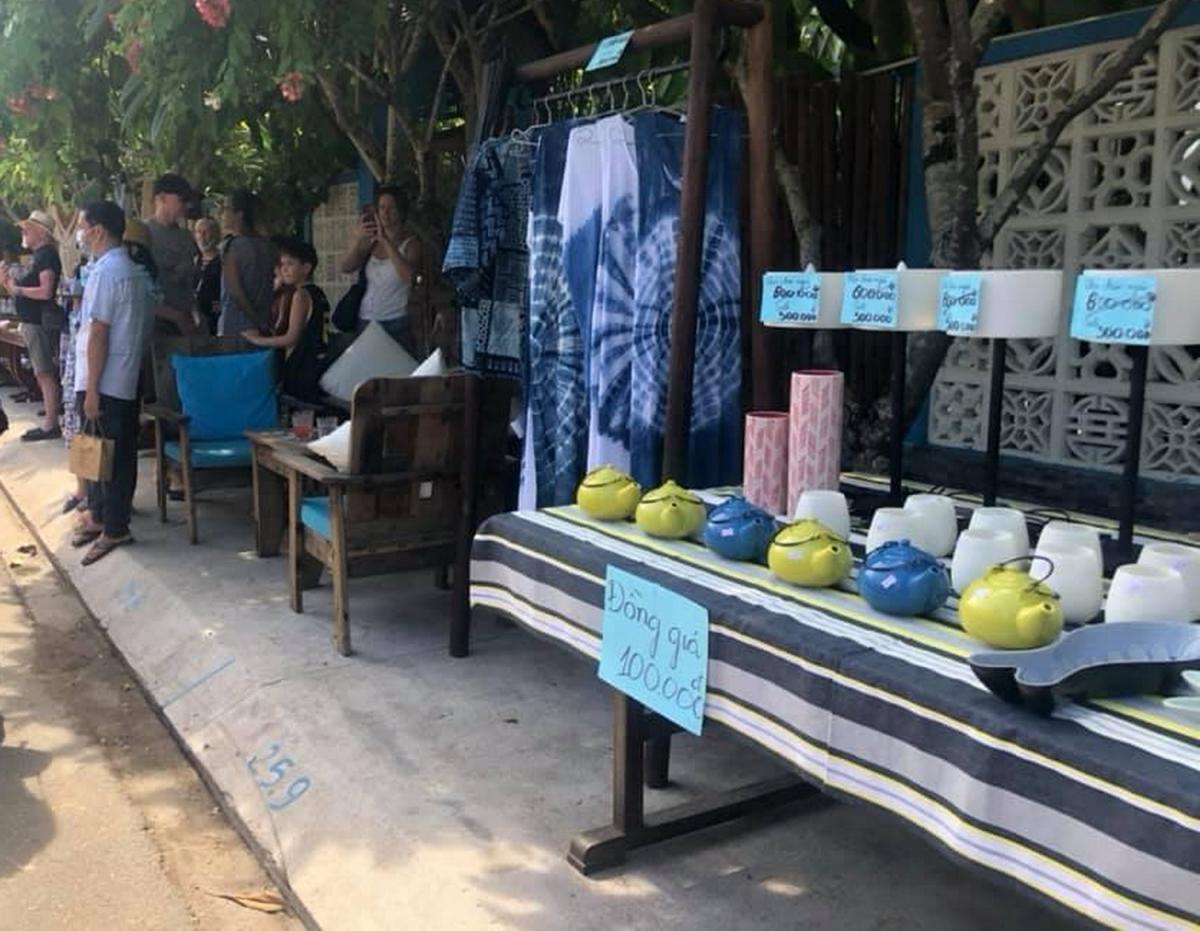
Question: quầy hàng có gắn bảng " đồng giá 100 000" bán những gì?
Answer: ly nước, ấm nước